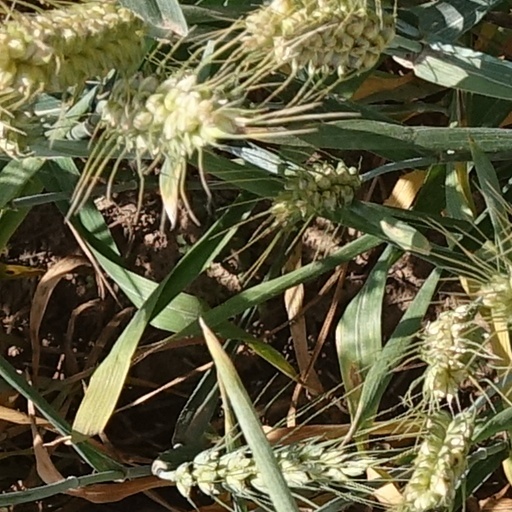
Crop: wheat